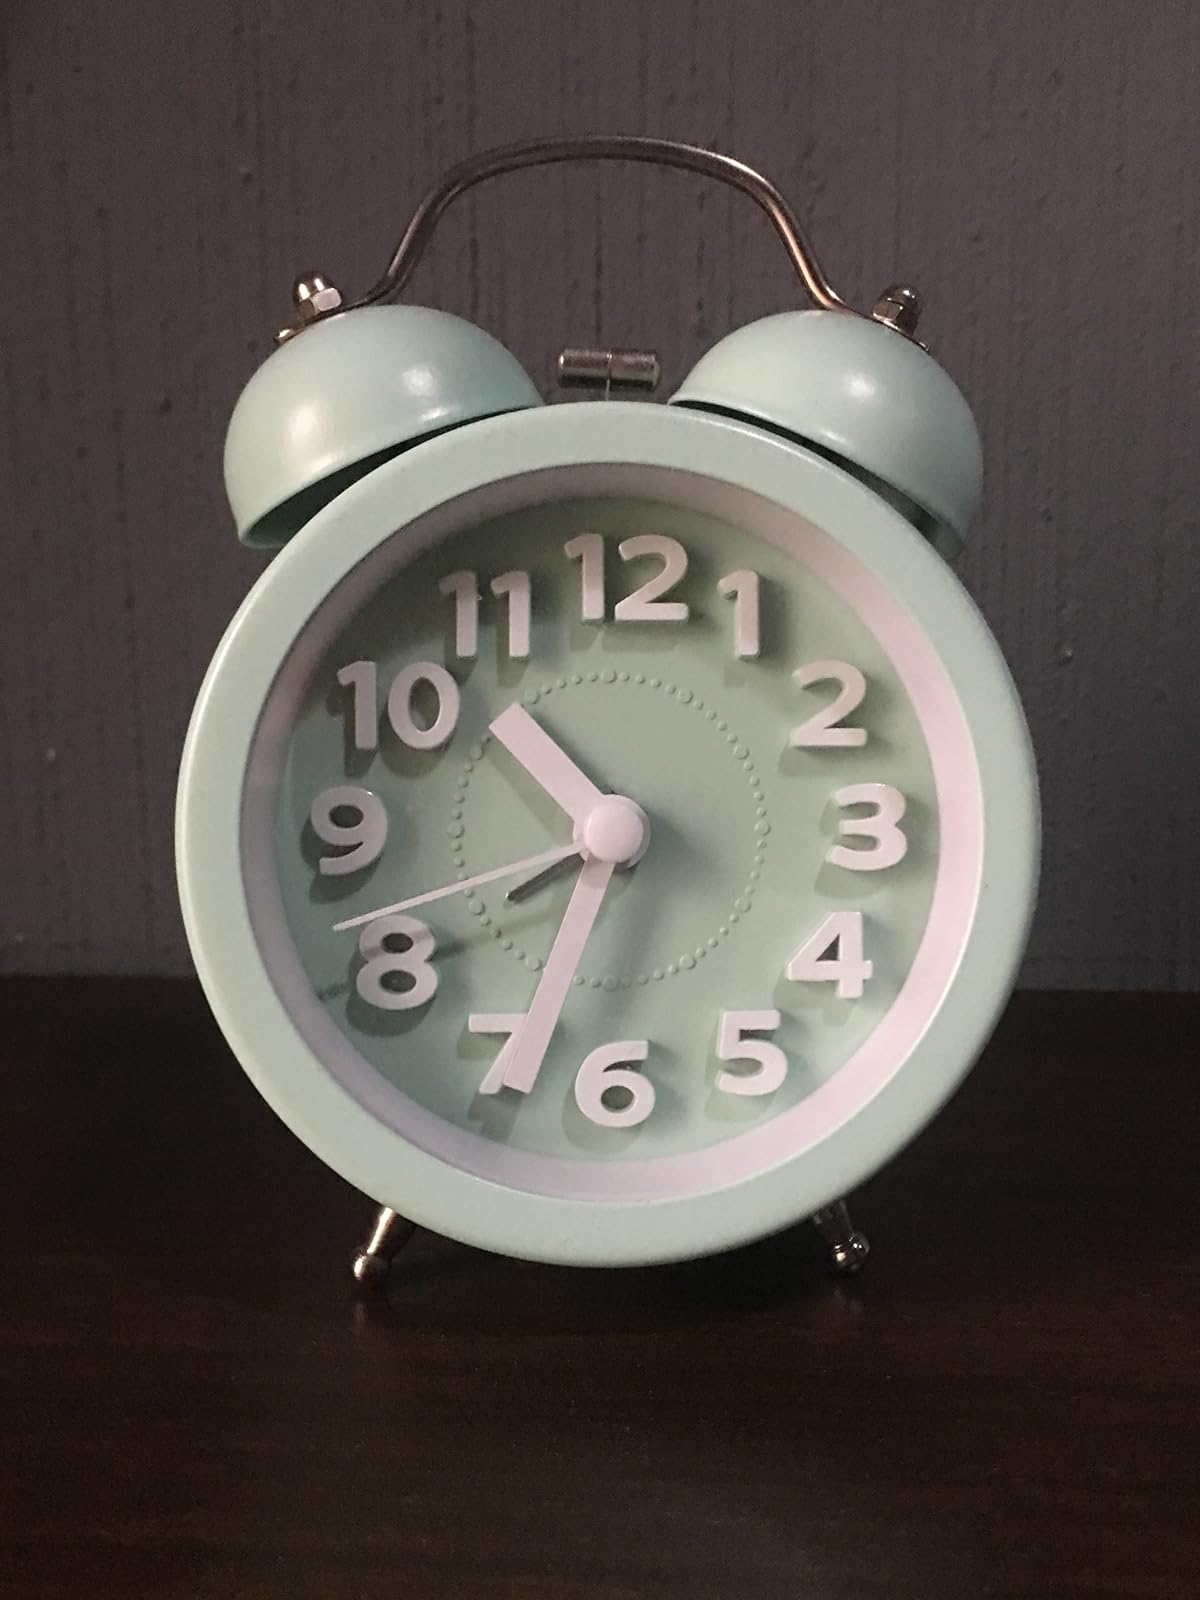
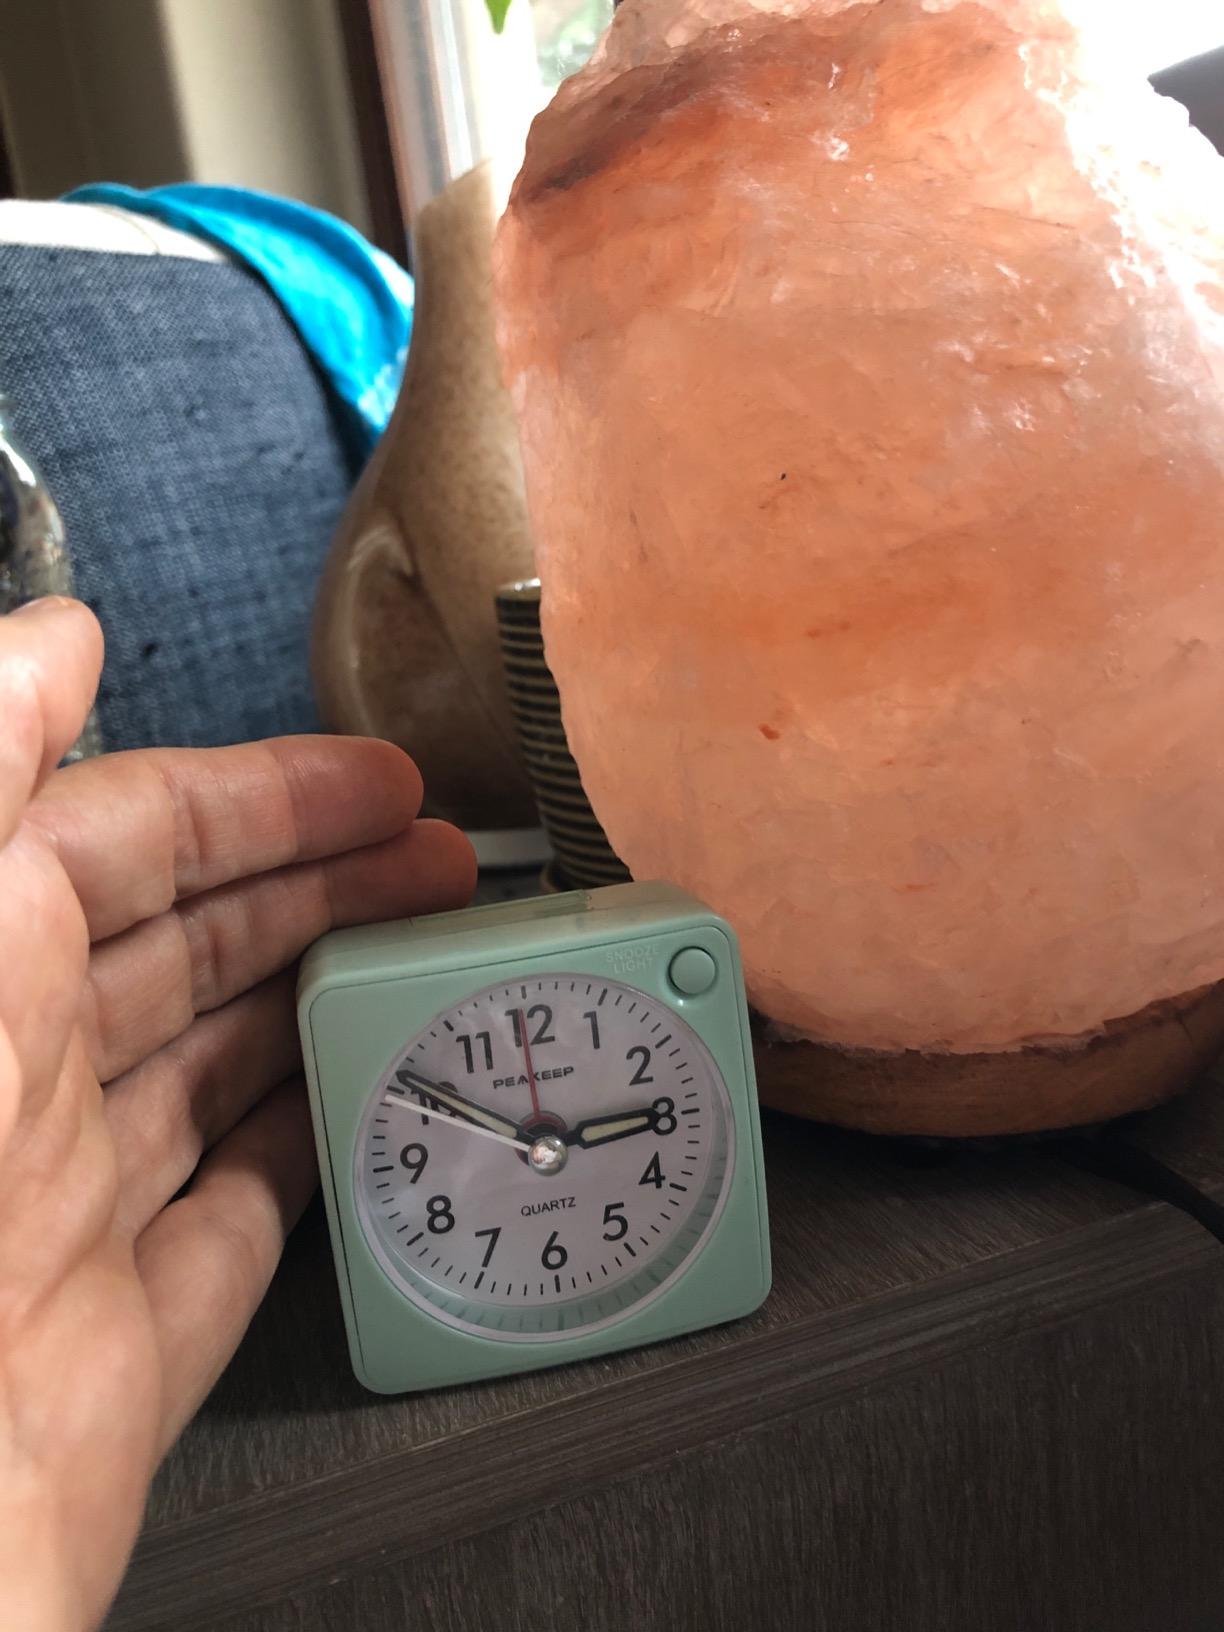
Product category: clock
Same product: no